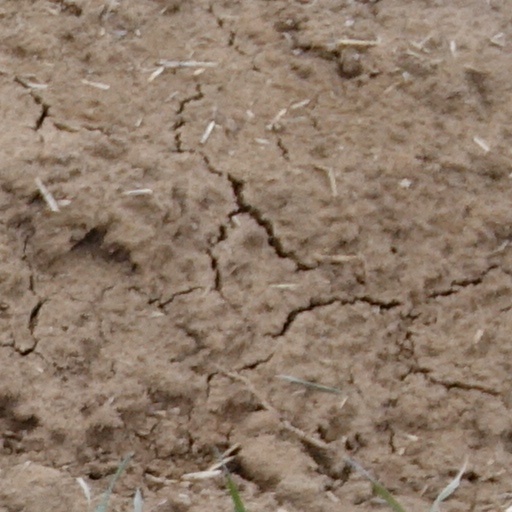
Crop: wheat